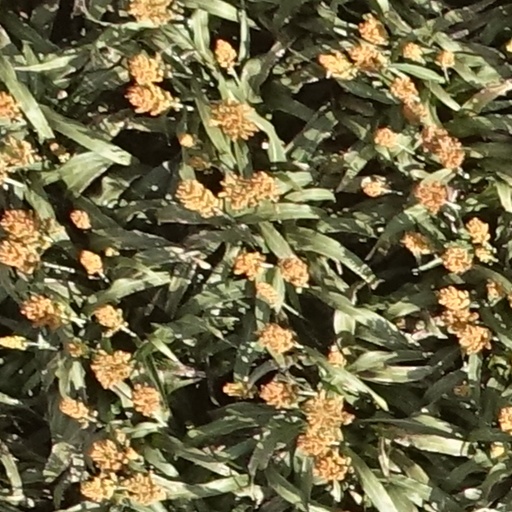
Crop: sorghum